The Ritz Hotel, London

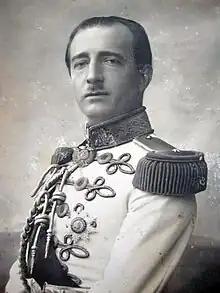
Zog I of Albania lived at the Ritz from 1940 to 1941.

William Brownlow, 3rd Baron Lurgan, who succeeded Henry V Higgins as chairman of the Ritz upon his death in 1928, was especially keen on attracting American guests to the hotel. He was a close friend of the Earl of Carnavon and his American wife Catherine Wendell, and at times the couple were freely given the entire second floor of the hotel to accommodate guests. Upon the death of Lord Lurgan in 1937, Carnavon was told that he had to begin paying for his staying at the hotel, but was given a "slight reduction for old time's sake". Carnarvon later remarked: "The Ritz has been my London home for over fifty years. I'm very fond of the place. Nobody knows it better". In 1931, the Aga Khan was involved with organising the Round Table Conference at the hotel, which was attended by Mahatma Gandhi and many others. On one occasion the Aga Khan took over the Palm Court to hold a meeting with his followers.